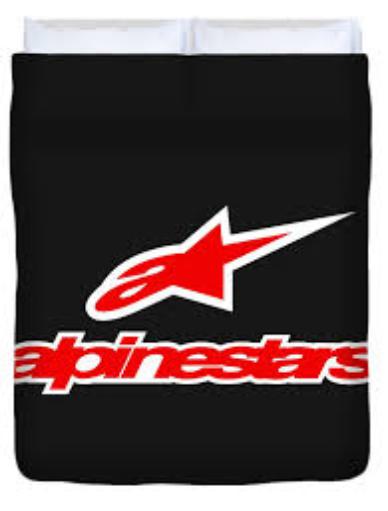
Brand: alpinestars-2
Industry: Clothes